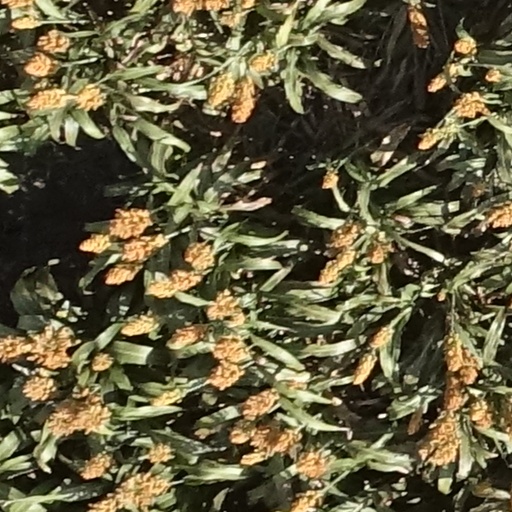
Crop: sorghum